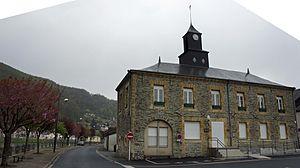
La Mairie de Monthermé.
Monthermé est une commune française, située dans le département des Ardennes en région Grand Est.